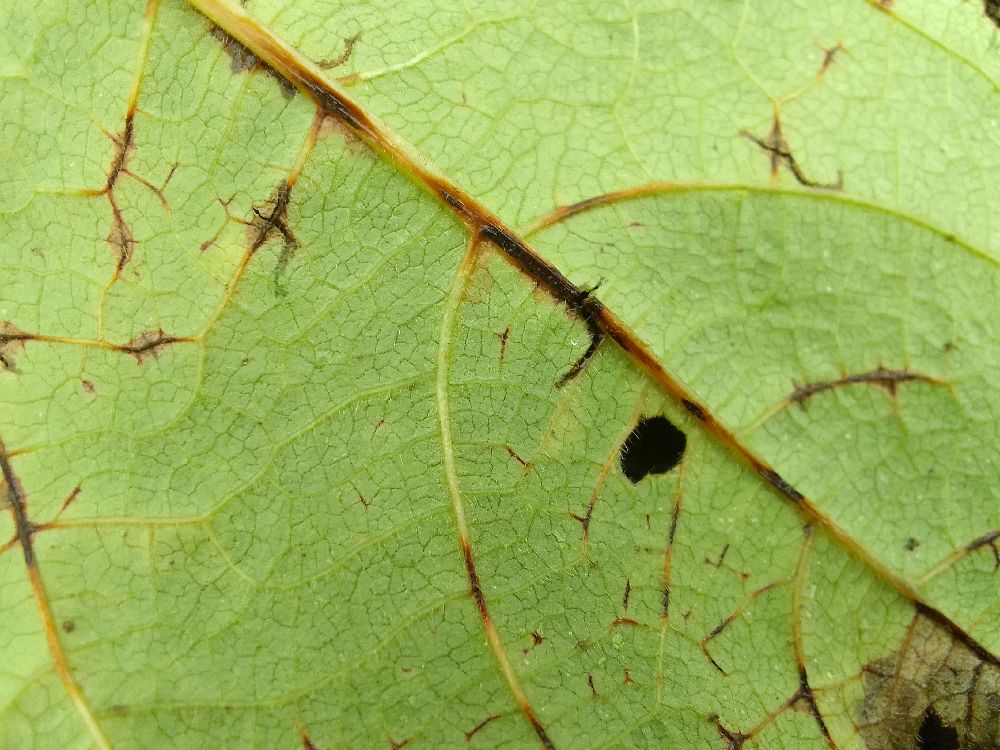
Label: anthracnose